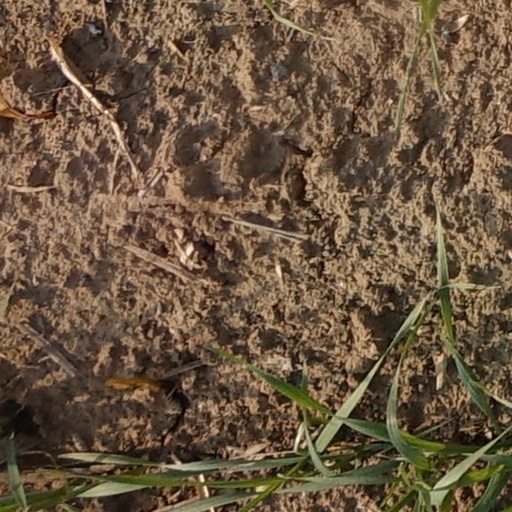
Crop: wheat